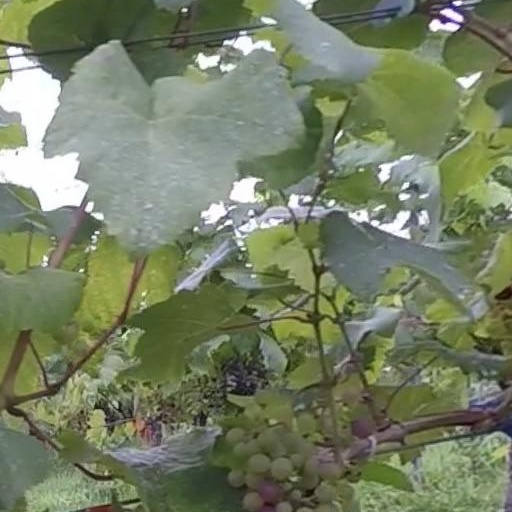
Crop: grape